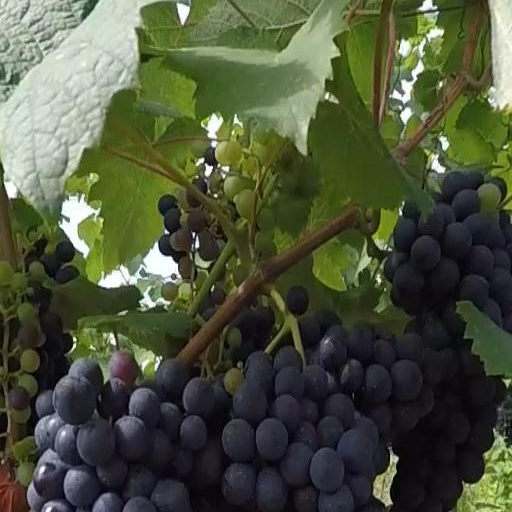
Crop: grape